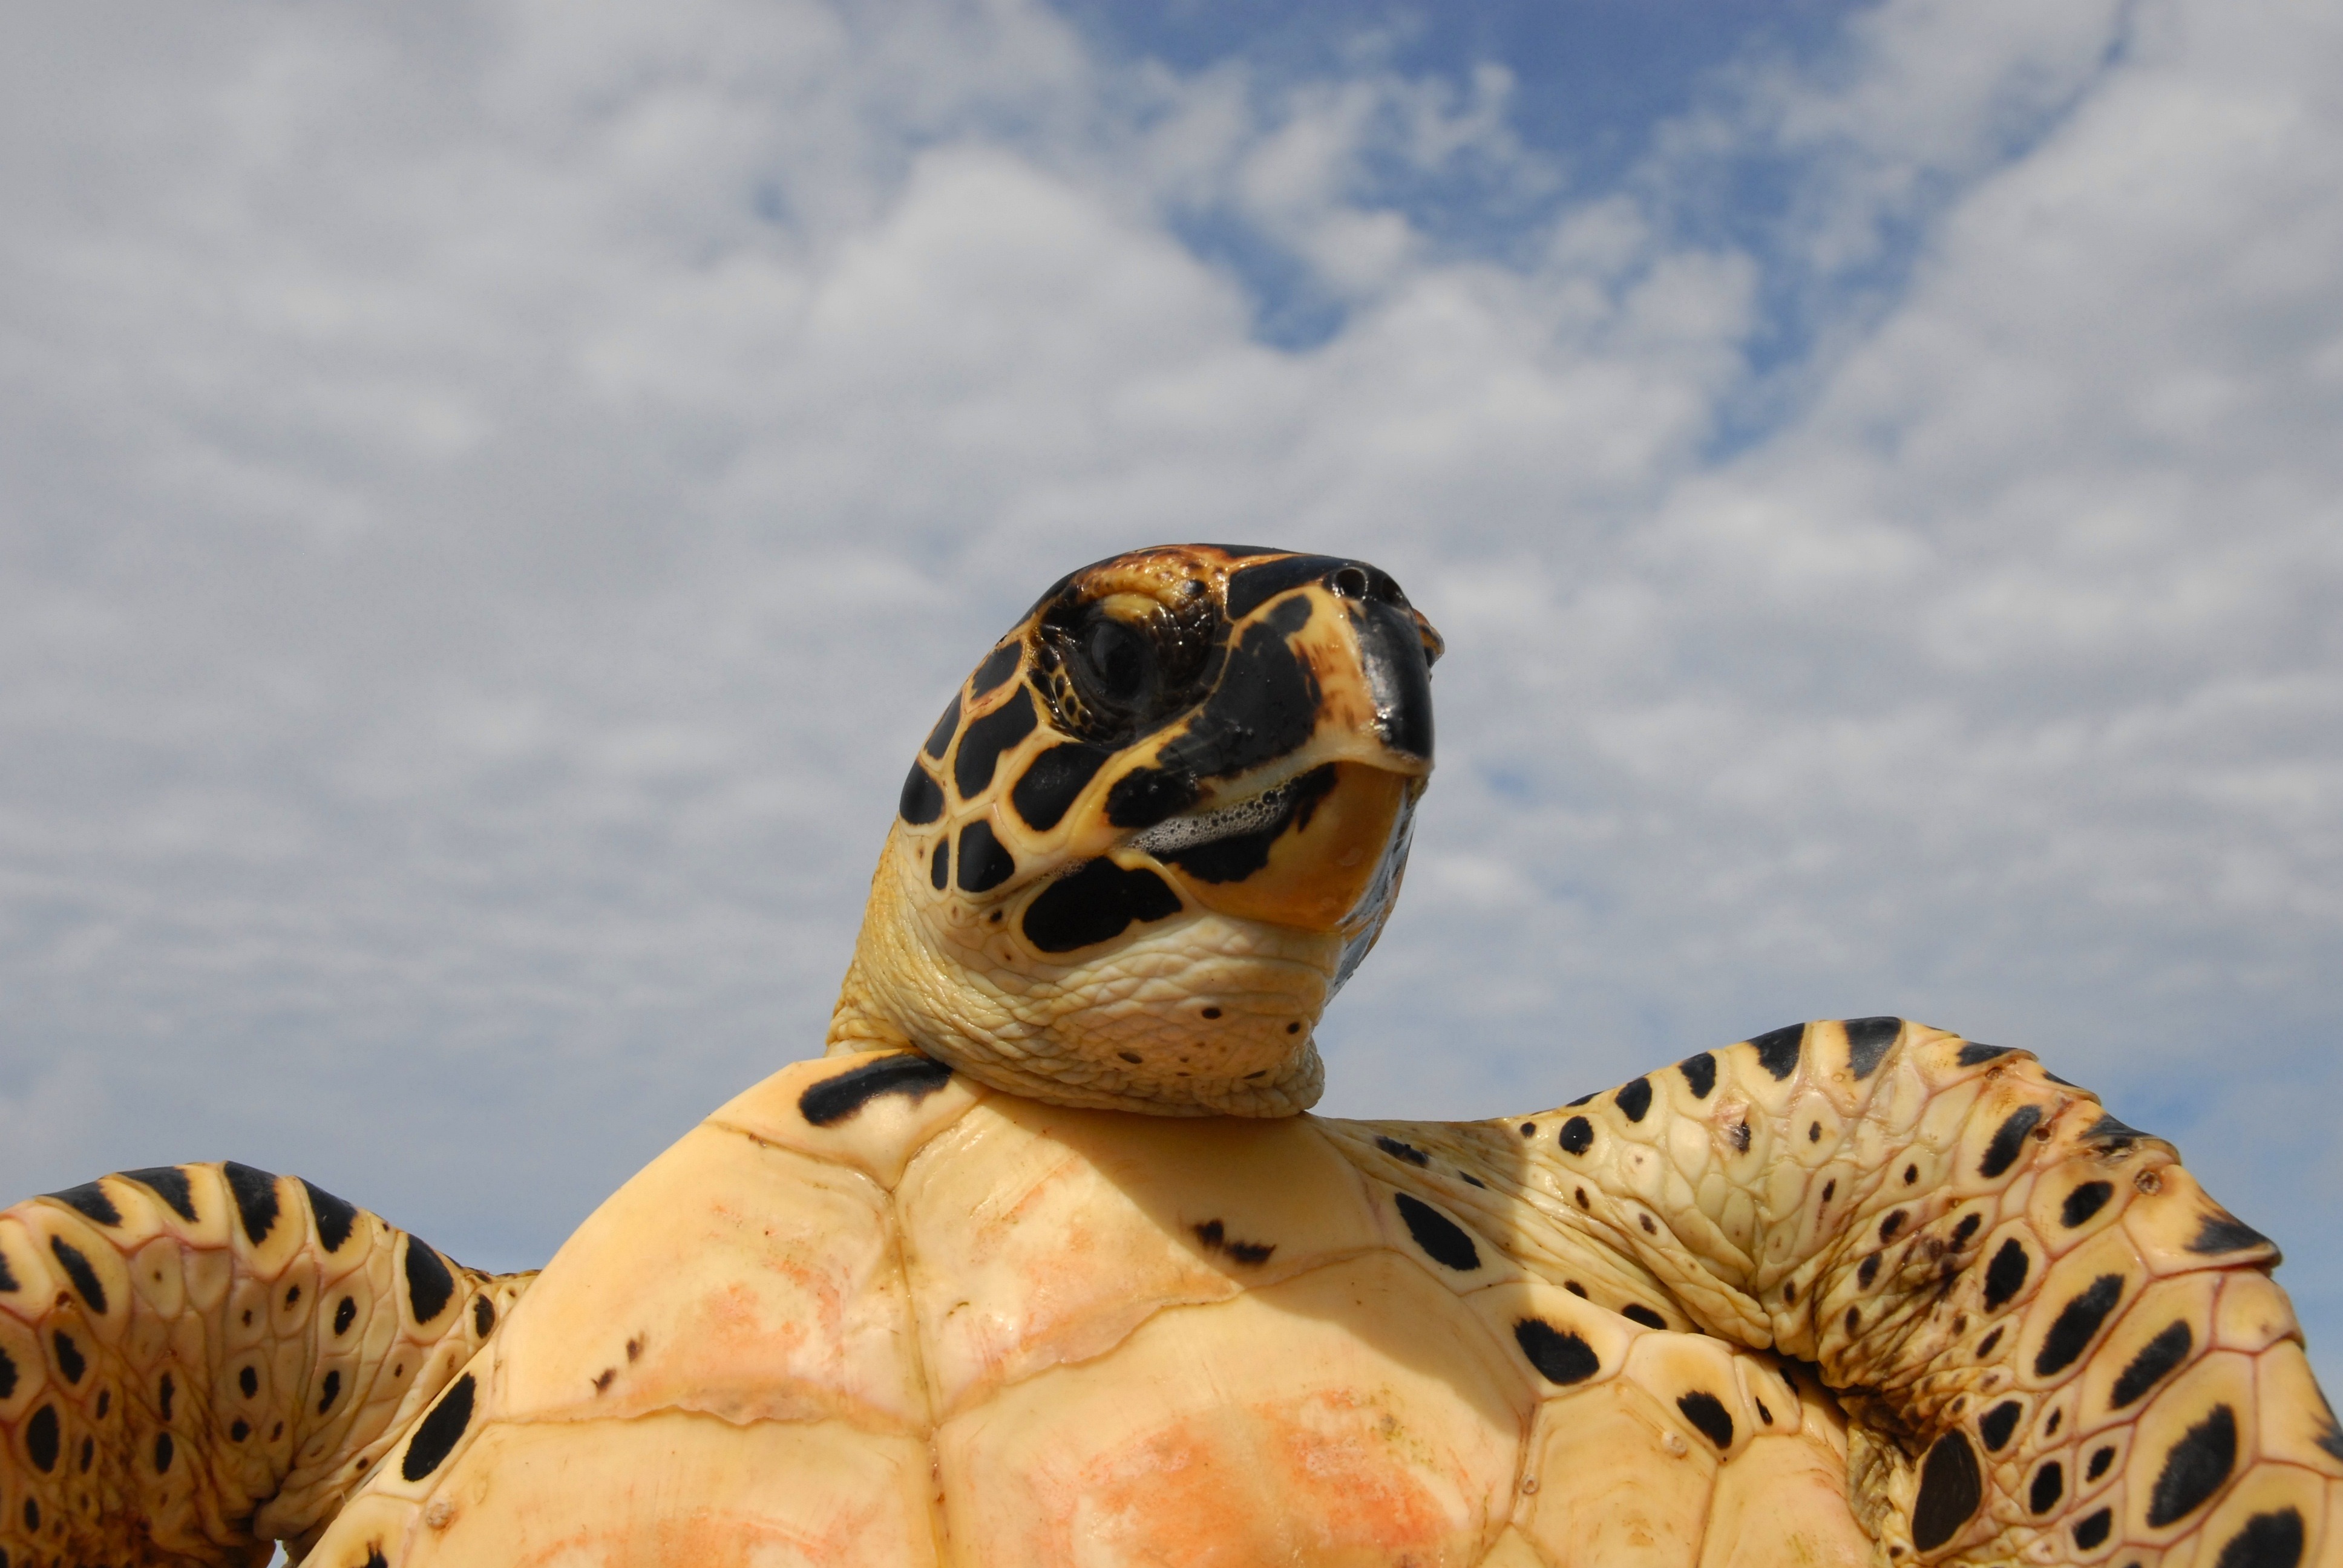
sea, nature, sky, wildlife, macro, turtle, reptile, fauna, close up, outside, clouds, held